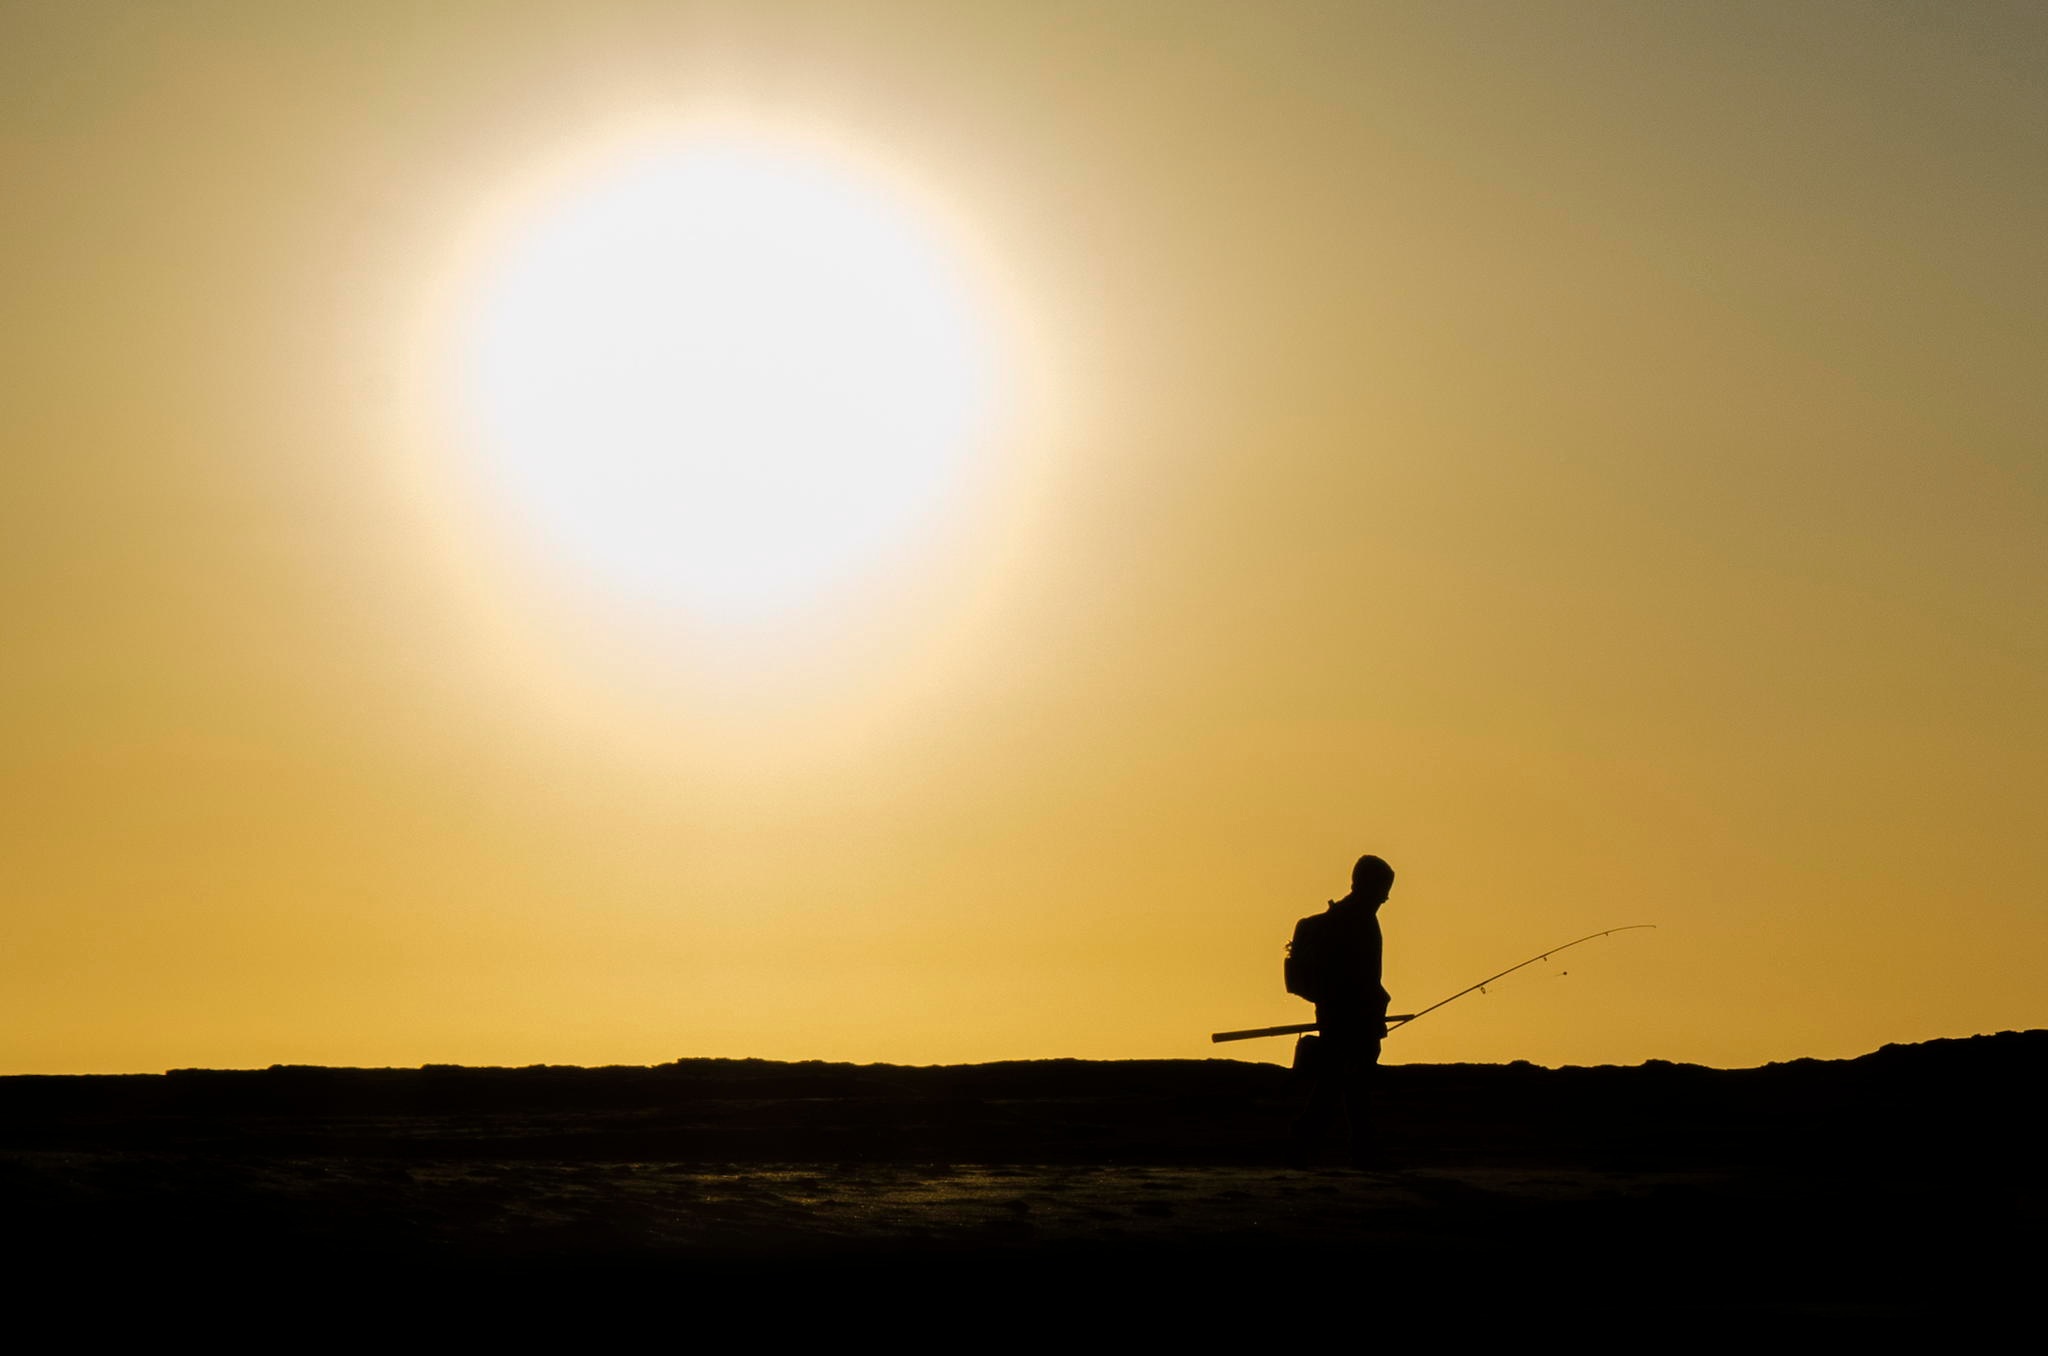
sea, horizon, silhouette, light, sky, sun, sunrise, sunset, sunlight, morning, dawn, dusk, evening, astronomical object, atmospheric phenomenon